Matt Kemp

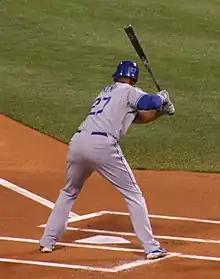
Kemp at the plate in 2008

Kemp started the 2007 season on the major league roster but lost his place after suffering a shoulder injury while running into the outfield fence at Dodger Stadium. Upon his return from the injury, he was optioned back to Las Vegas. Returning to Triple-A and playing for the Las Vegas 51s, Kemp played well in his short stint. In just 39 games, he had a .329 batting average, .374 on-base percentage, and a .540 slugging percentage. He hit four home runs, drove in 20 runs, and stole nine bases out of 11 attempts. He was recalled to the Dodgers on June 8. He enjoyed an outstanding sophomore campaign with the bat batting .342, clubbing 10 home runs, and driving in 42 runs.